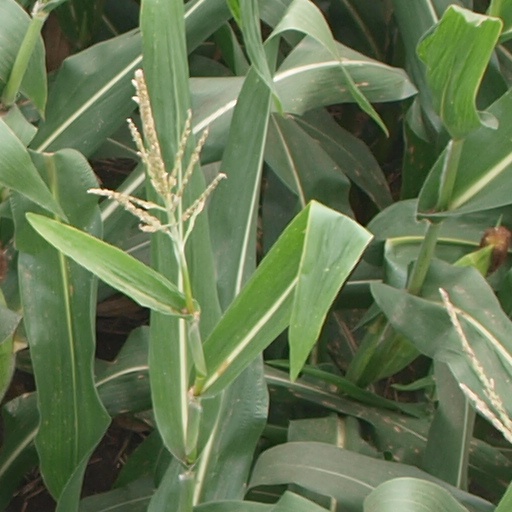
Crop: maize; corn